Democratic and liberal support for John McCain in 2008

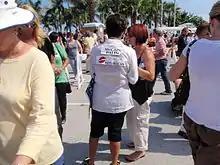
A woman wearing a sign saying, "Another Democrat for McCain/Palin"

Senator John McCain, the Republican Party nominee, was endorsed or supported by some members of the Democratic Party and by some political figures holding liberal views in the 2008 United States presidential election. McCain Democrat and McCainocrat are terms applied to Democrats who supported McCain.